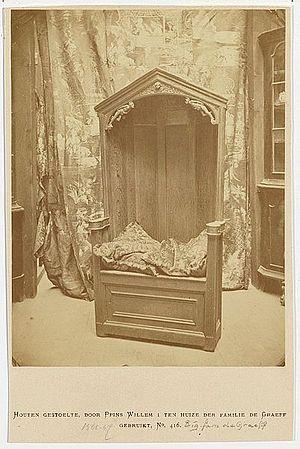
Fauteuil dit guérite